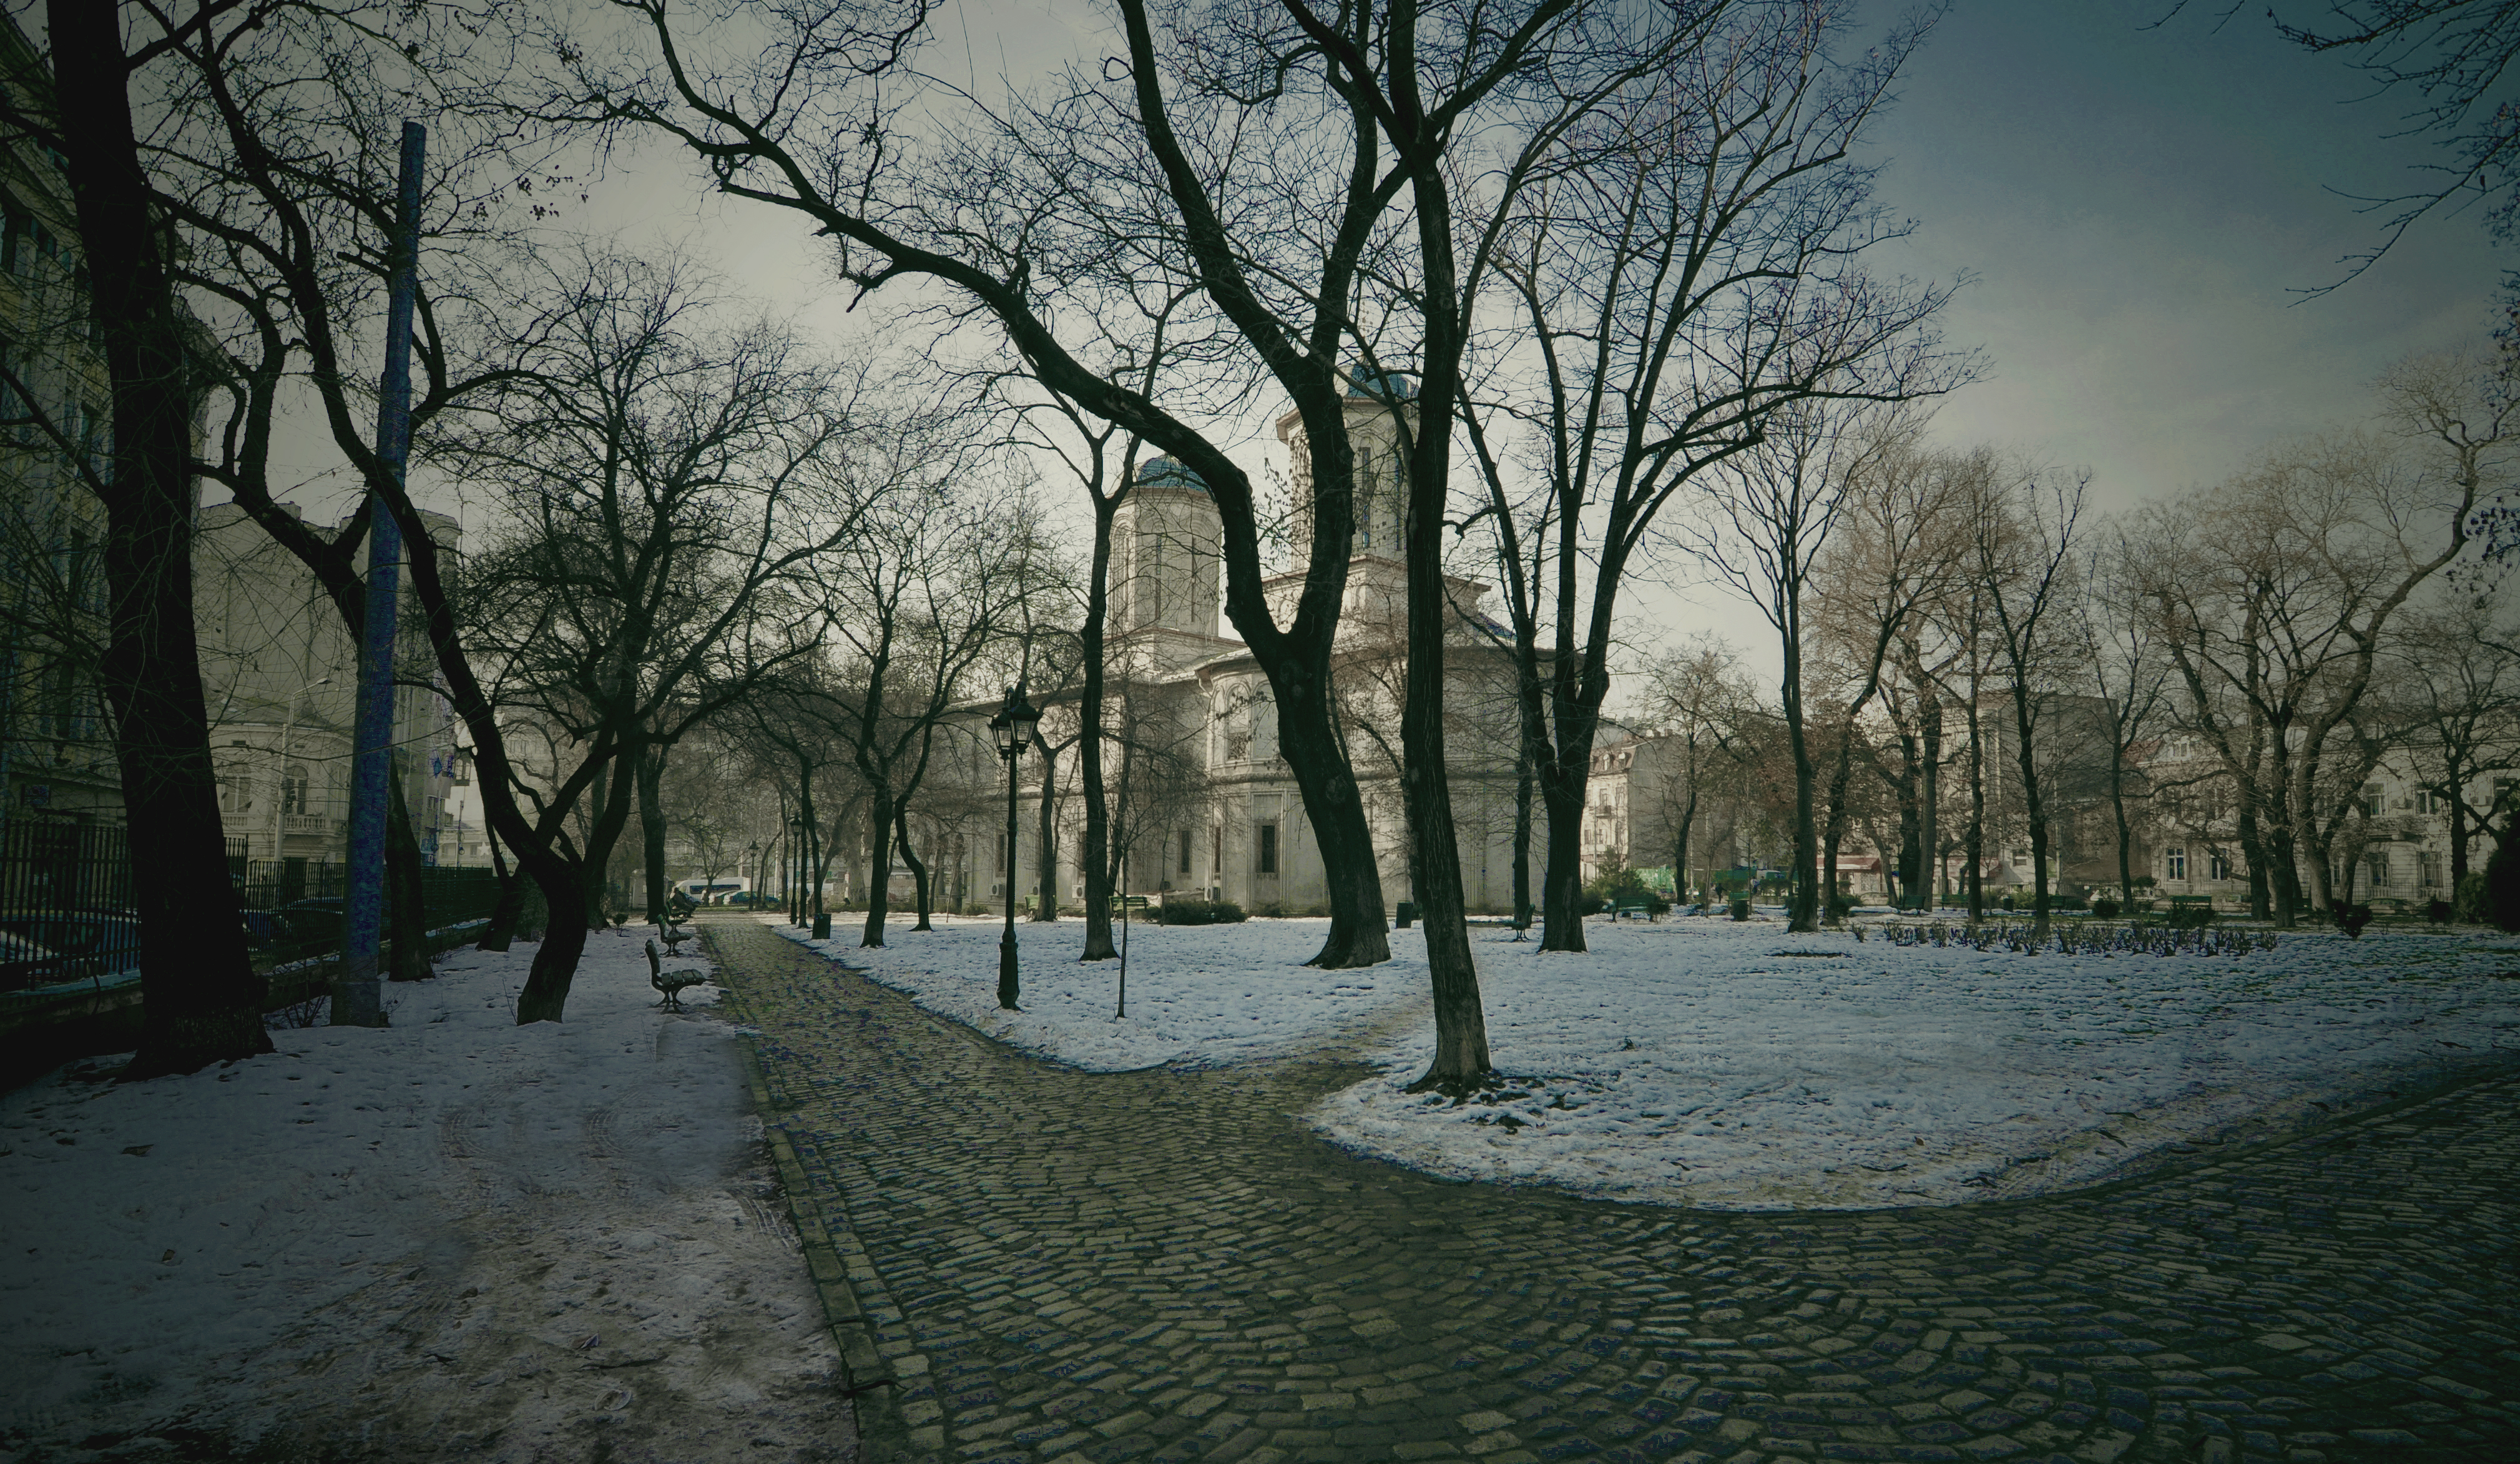
landscape, tree, nature, forest, branch, snow, winter, architecture, plant, photography, sunlight, morning, leaf, frost, building, monument, photo, evening, autumn, weather, religion, darkness, church, exterior, christian, season, photos, religious, cool image, de, courtyard, churches, fotografie, christianity, romana, orthodox, eastern, woodland, romania, bucharest, freezing, bor, biserica, arhitectura, wallachia, orthodoxy, romanian, ortodoxa, patrimoniu, ortodox, noncoloursincolour, ortodoxia, ortodoxie, cretinism, cretin, ecclesiastical, bisericeasc, cladire, edificiu, bucuresti, valahia, tararomaneasca, curte, orthodoxe, ortodossa, brancovenesc, brancoveanu, brincoveanustyle, brancovan, constantinbrncoveanu, lmibiima18225, kilometrulzero, atmospheric phenomenon, woody plant